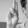
ASL letter: U